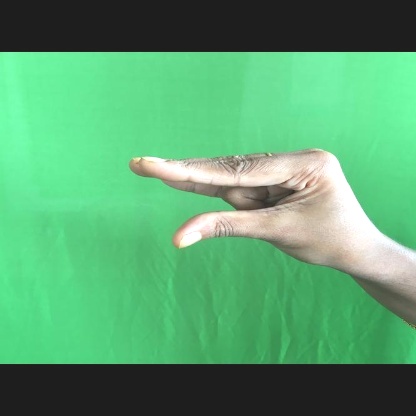
Mudra: Kangulam